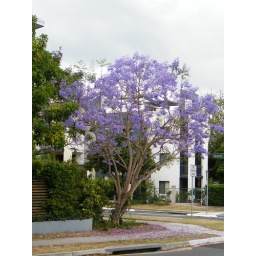
A Jacaranda tree spotted as I wandered towards the Powerhouse in New Farm